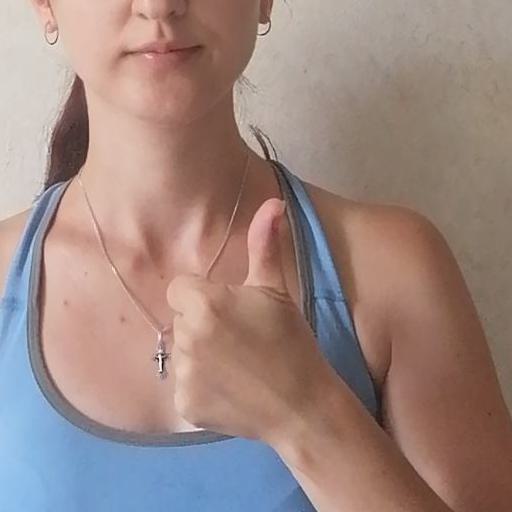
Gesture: like